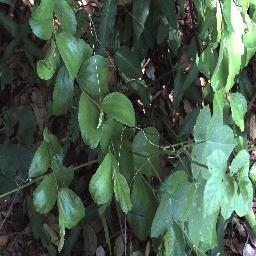
Label: chinee_apple